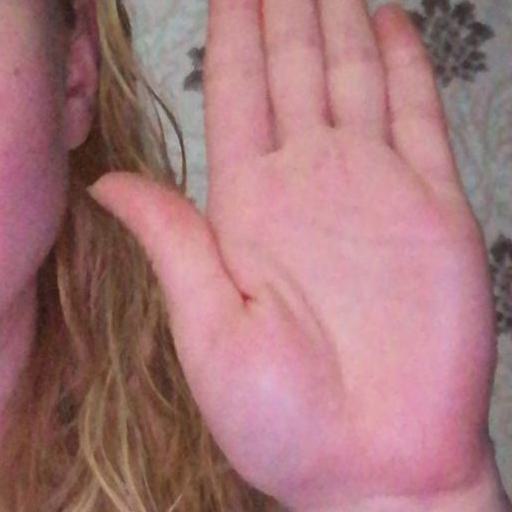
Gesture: stop